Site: brandenburg
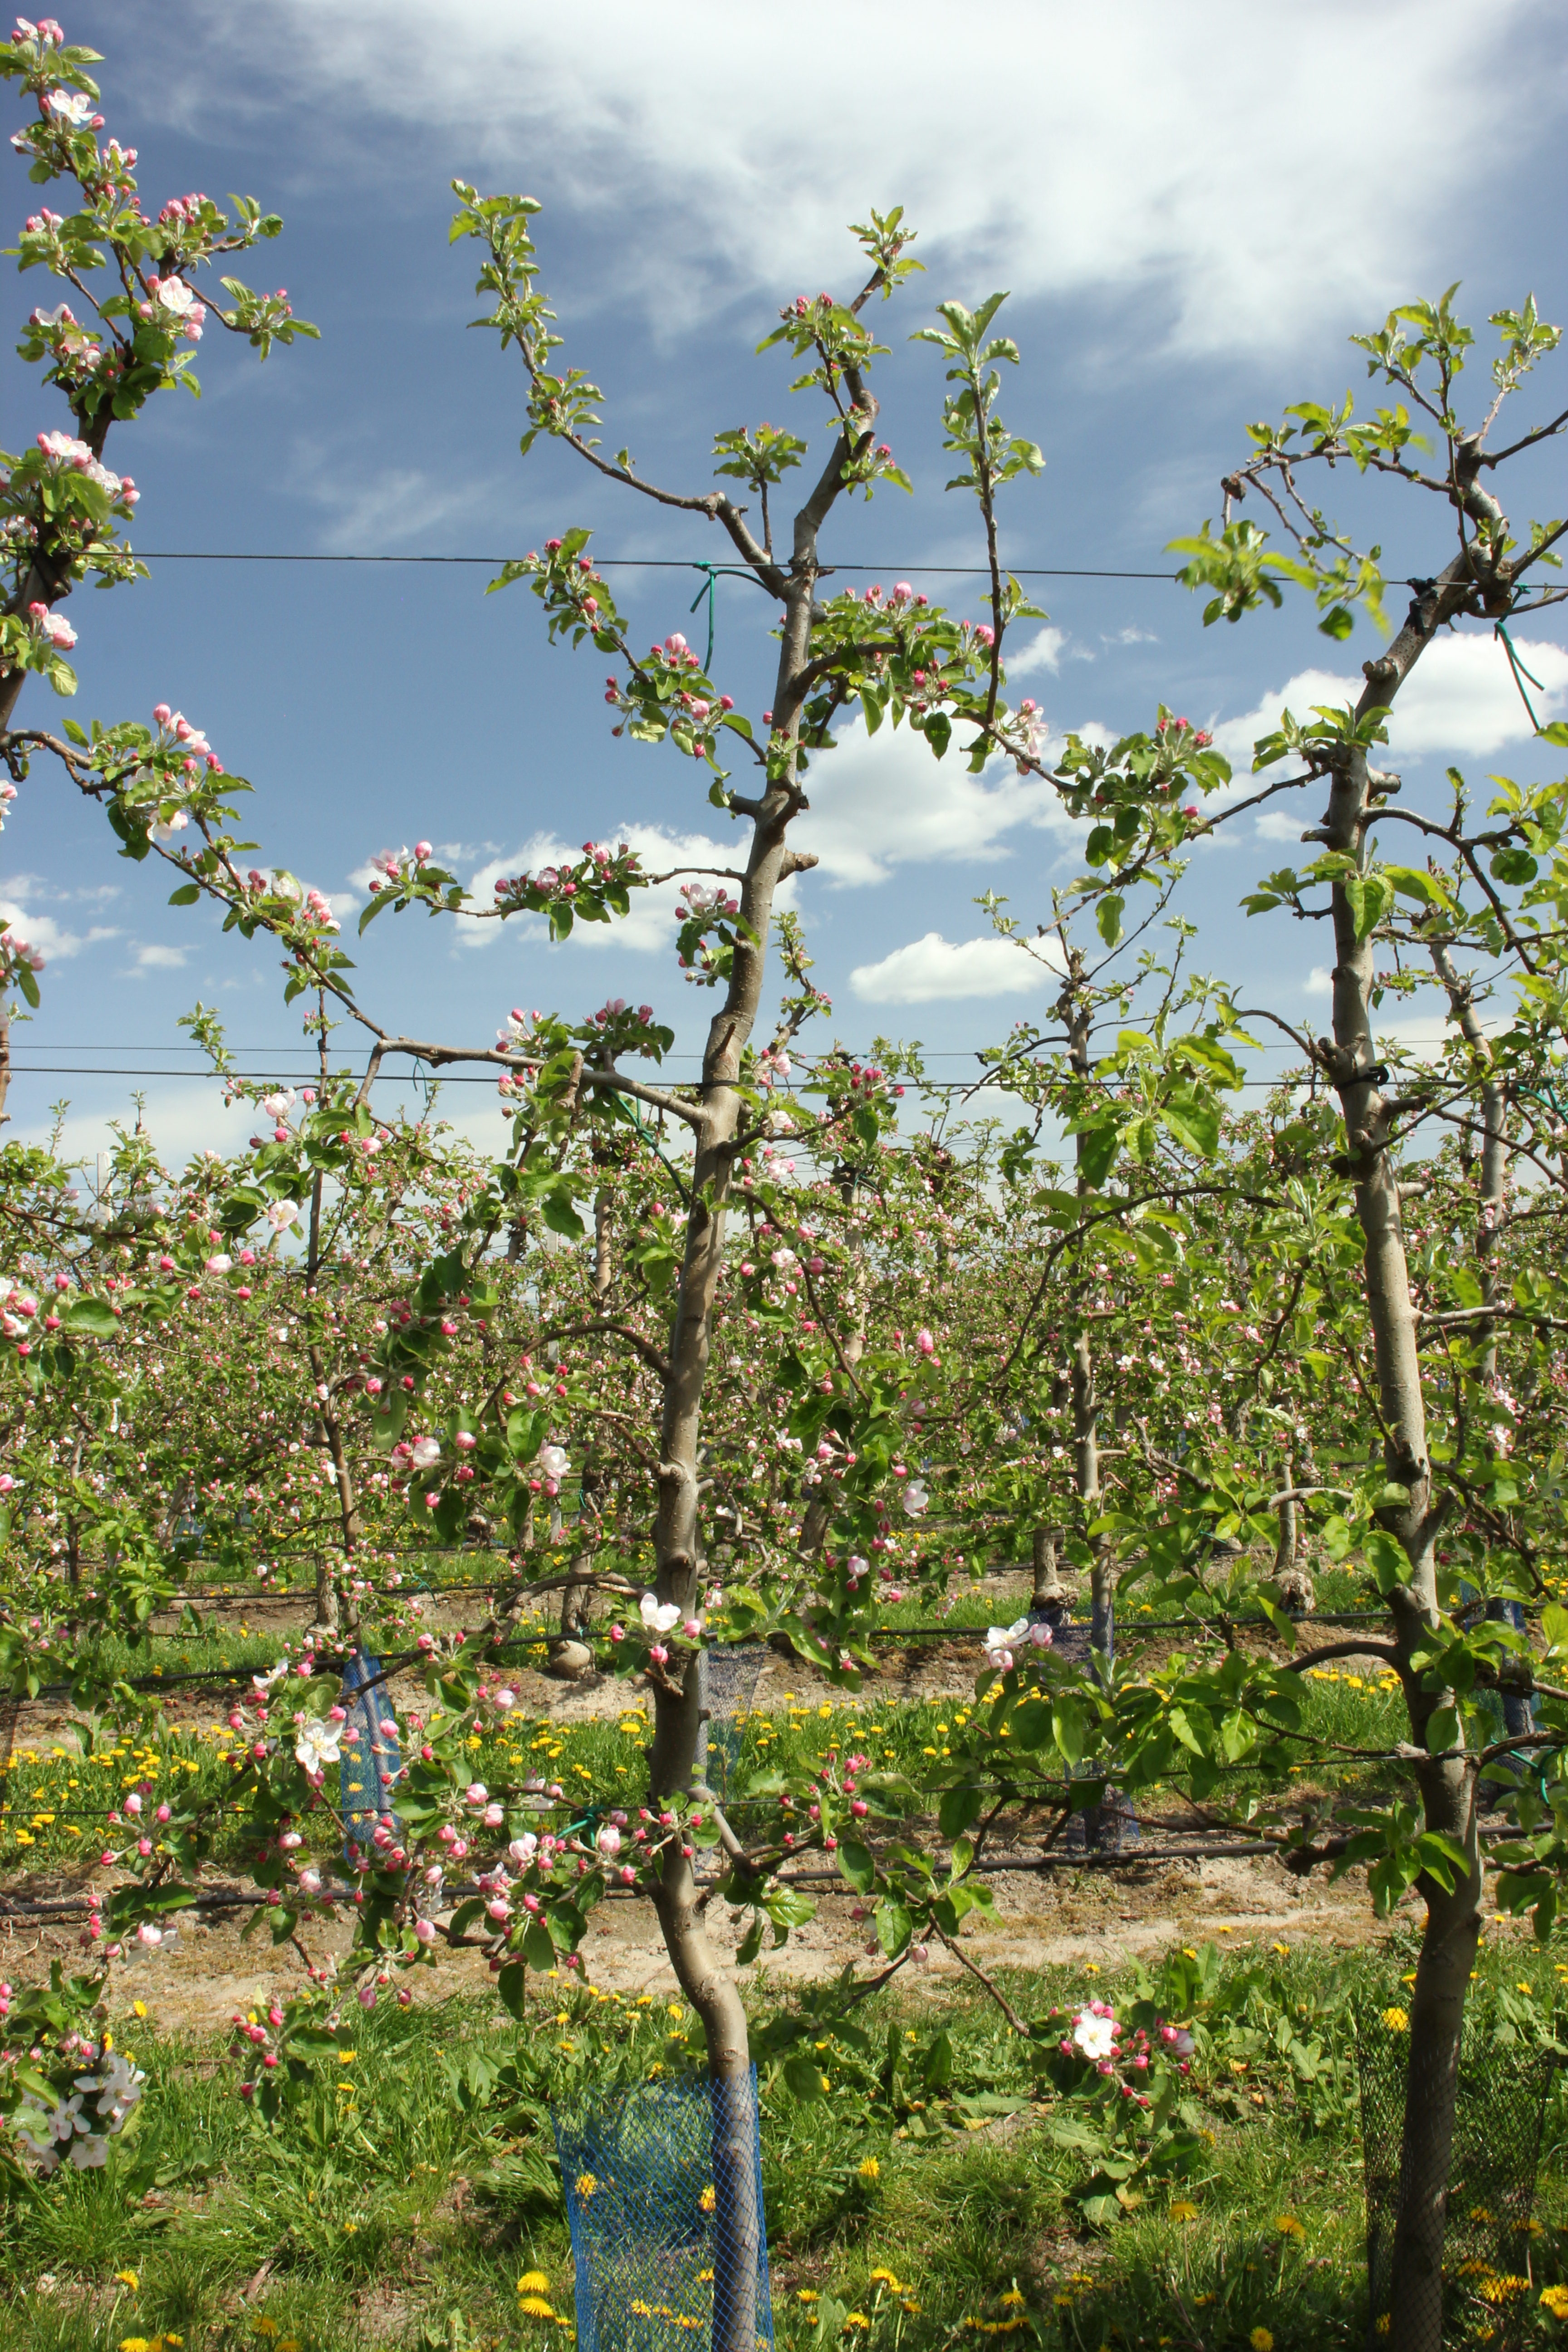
Growth stage (BBCH 57): Inflorescence emergence